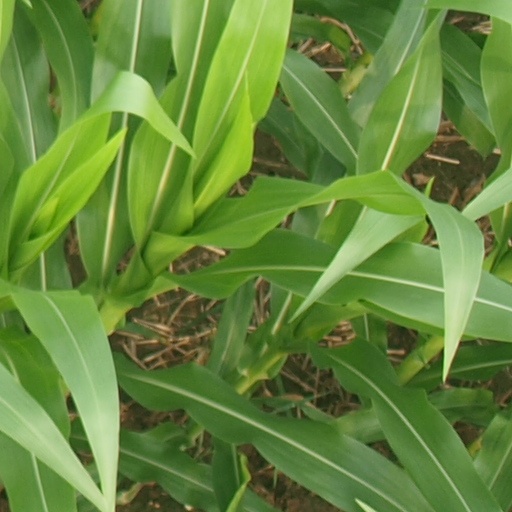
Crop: maize; corn